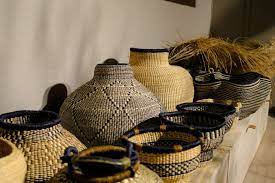
Nataal bii de nataal la boo xam ne ab këll la, këll boo xam ne dañ koo ràbb. Waaw ba noppi ràbb ko ràbb yu bari, mu am këll yu ndawak yu mag ñu teg ko ci bërëb bu taaru mu am lu weex.